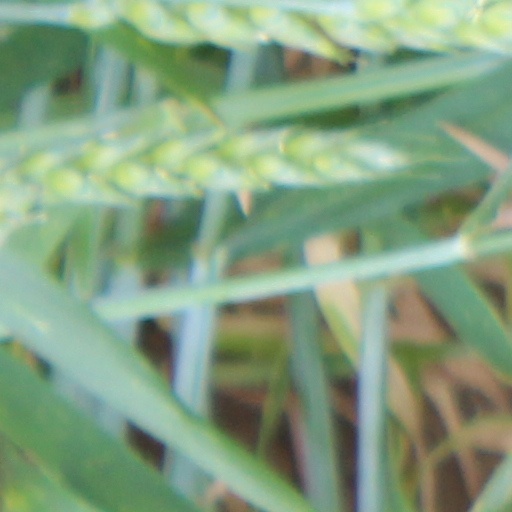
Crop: wheat